Easter traditions

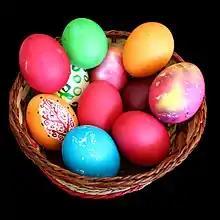
Decorated Easter eggs

The holiday of Easter is associated with various Easter foods (food traditions that vary regionally). Preparing, coloring, and decorating Easter eggs is one such popular tradition. Lamb is eaten in many countries, mirroring the Jewish Passover meal. Eating lamb at Easter has a religious meaning. The Paschal Lamb of the New Testament is in fact, for Christianity, the son of God Jesus Christ. The Paschal Lamb, in particular, represents the sacrifice of Jesus Christ for the sins of humanity. Eating lamb at Easter therefore commemorates the Death and Resurrection of Jesus.